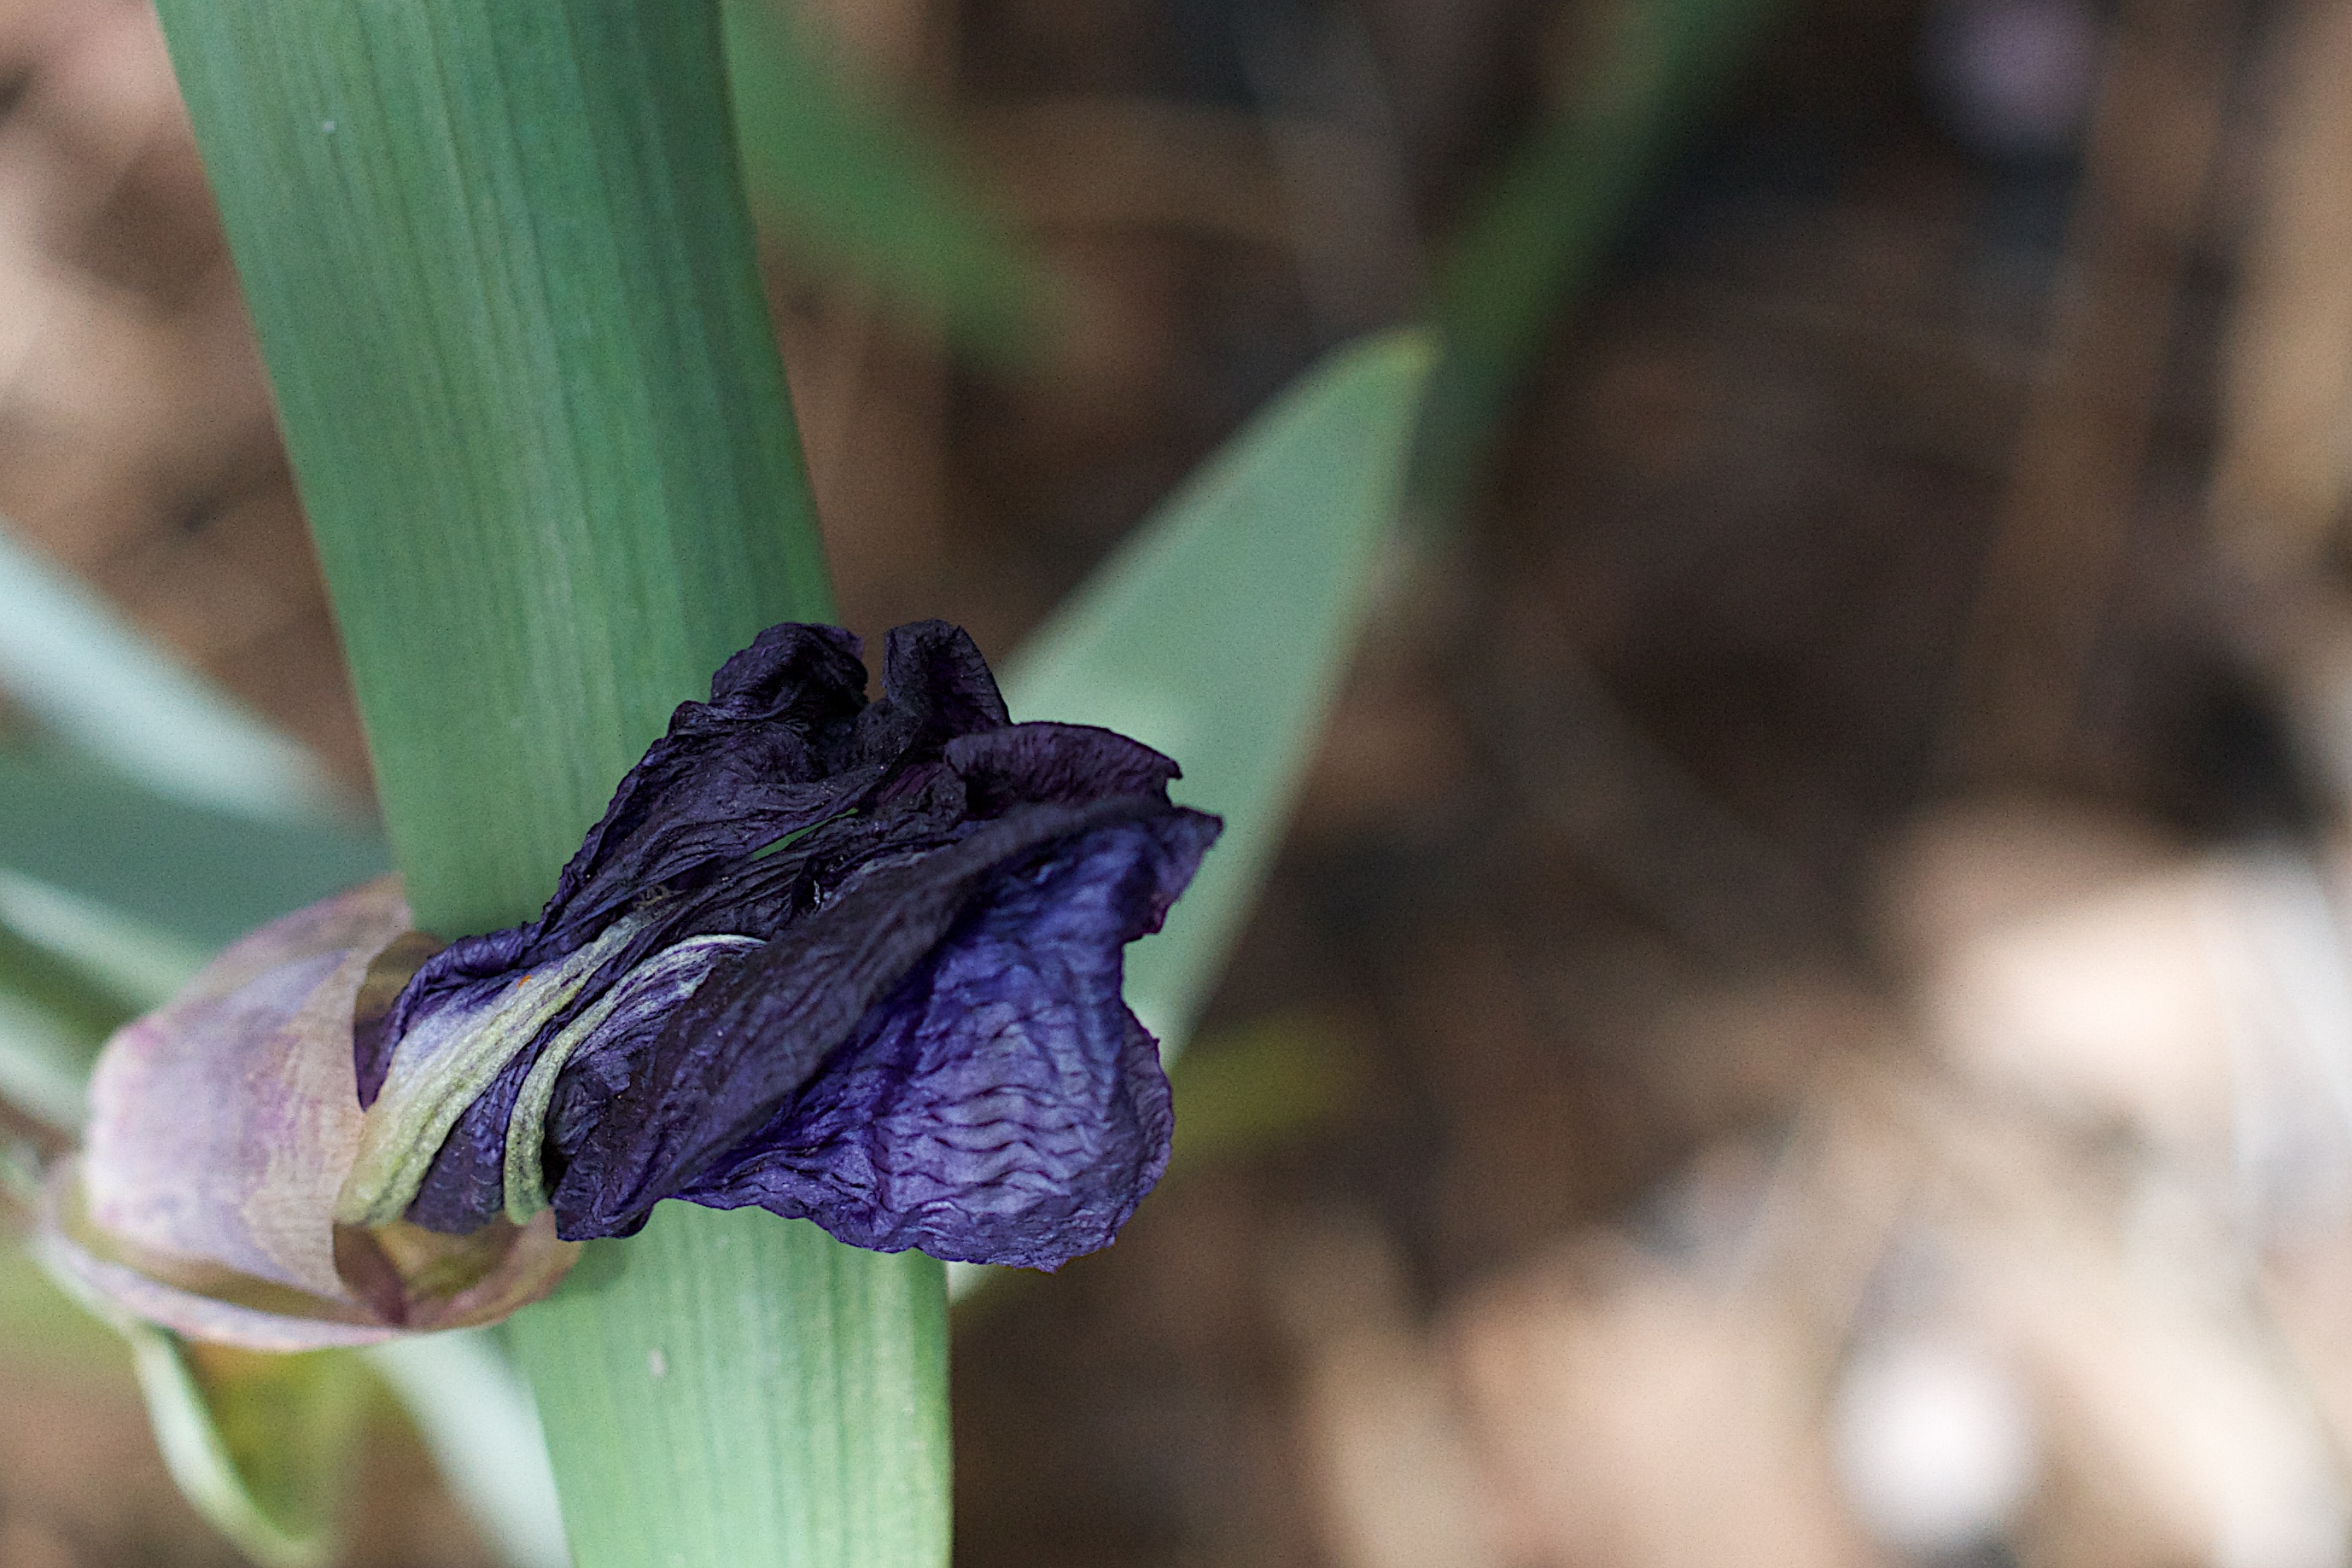
nature, plant, photography, leaf, flower, petal, green, botany, flora, wildflower, close up, eye, bud, macro photography, flowering plant, plant stem, land plant